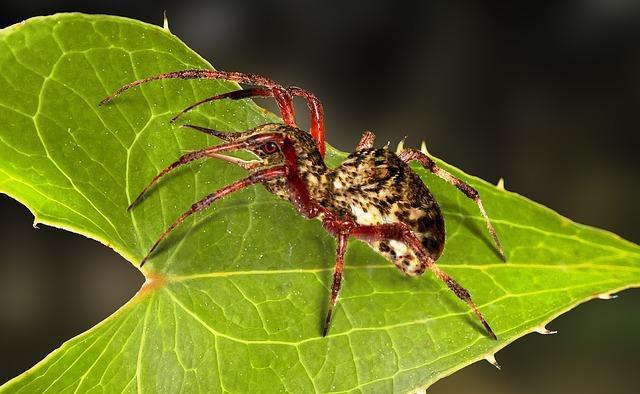
spider